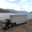
Label: truck